Moon (2009 film)

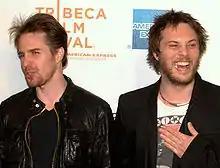
Sam Rockwell and Duncan Jones at the 2009 Tribeca Film Festival screening

International sales for "Moon" are handled by the "Independent" sales company. In May 2009, Sony Pictures Worldwide Acquisitions Group acquired distribution rights to the film for English-speaking territories, acquiring rights later that month to Asia excluding South Korea, Italy, Spain and Latin America as well. Sony Pictures Worldwide Acquisitions Group was considering making "Moon" a direct-to-DVD release; however, after "Moon" premiered at the 2009 Sundance Film Festival in January 2009, Sony Pictures Classics decided to handle this film's theatrical release for Sony Pictures Worldwide Acquisitions Group.